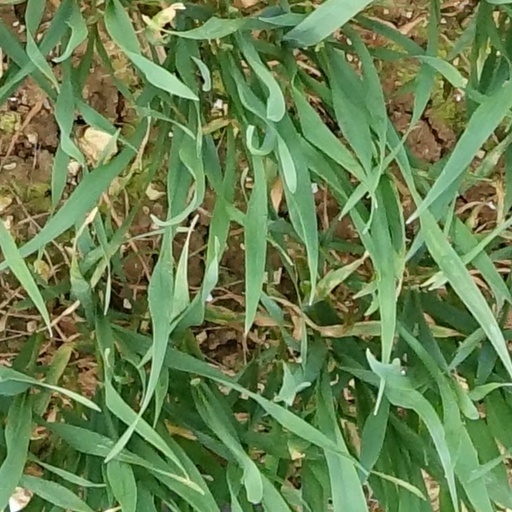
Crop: wheat